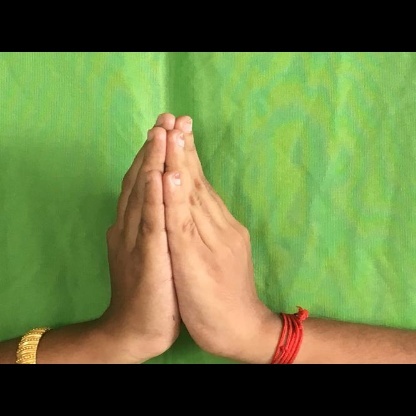
Mudra: Anjali